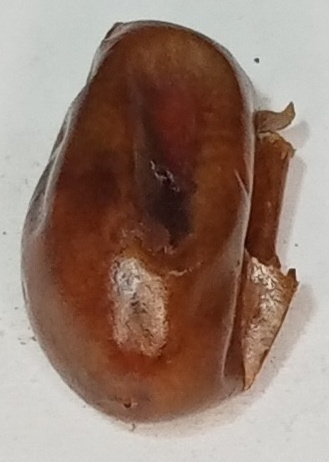
Variety: fasli-toto
Size: medium
Grade: grade-1